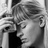
Emotion: sad